Cahiers de doléances

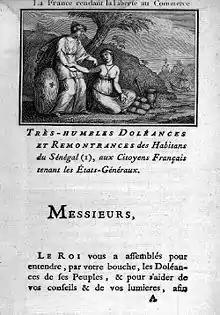
"Cahier de doléances" of Saint-Louis, Senegal (1789)

The Cahiers de doléances (or simply Cahiers as they were often known) were the lists of grievances drawn up by each of the three Estates in France, between January and April 1789, the year in which the French Revolution began. Their compilation was ordered by Louis XVI, who had convened the Estates General of 1789 to manage the revolutionary situation, to give each of the Estates – the First Estate (the clergy), the Second Estate (the nobility) and the Third Estate, which consisted of everyone else, including the urban working class, the rural peasantry, and middle class and professional people, who were the only ones in the group likely to have their voices heard – the chance to express their hopes and grievances directly to the King. They were explicitly discussed at a special meeting of the Estates-General held on 5 May 1789. Many of these lists have survived and provide considerable information about the state of the country on the eve of the revolution. The documents recorded criticisms of government waste, indirect taxes, church taxes and corruption, and the hunting rights of the aristocracy.